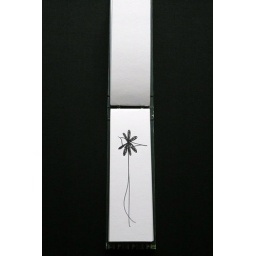
a bird drawn in a nifty handmade book from erinzam.etsy.com